Thermoacoustic imaging

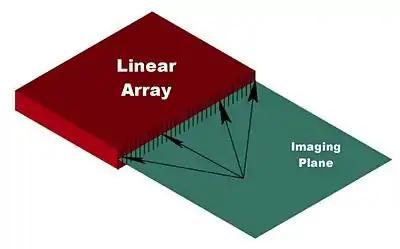
Fig. 7: Linear transducer array used to image a 2D plane.

Linear transducer arrays (both curved and straight) are commonly used in conventional medical ultrasound. They are available in a wide variety of sizes and shapes. They are easily adapted for use in thermoacoustic imaging. Figure 7 illustrates how a linear array is used for 2D thermoacoustic imaging. The array consists of a number of elements (64 - 256) that are focused in the vertical dimension to maintain maximum sensitivity within a 2D plane extending outward from the front face of the array. Thermoacoustic signals within the plane are localized by calculating the times-of-flight from each position within the plane to each element of the array (arrows, Fig. 7).